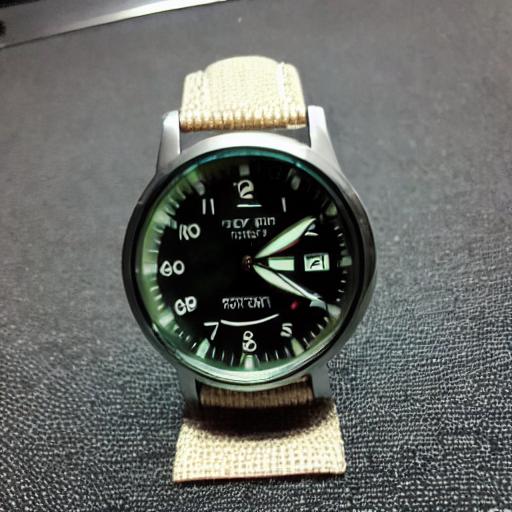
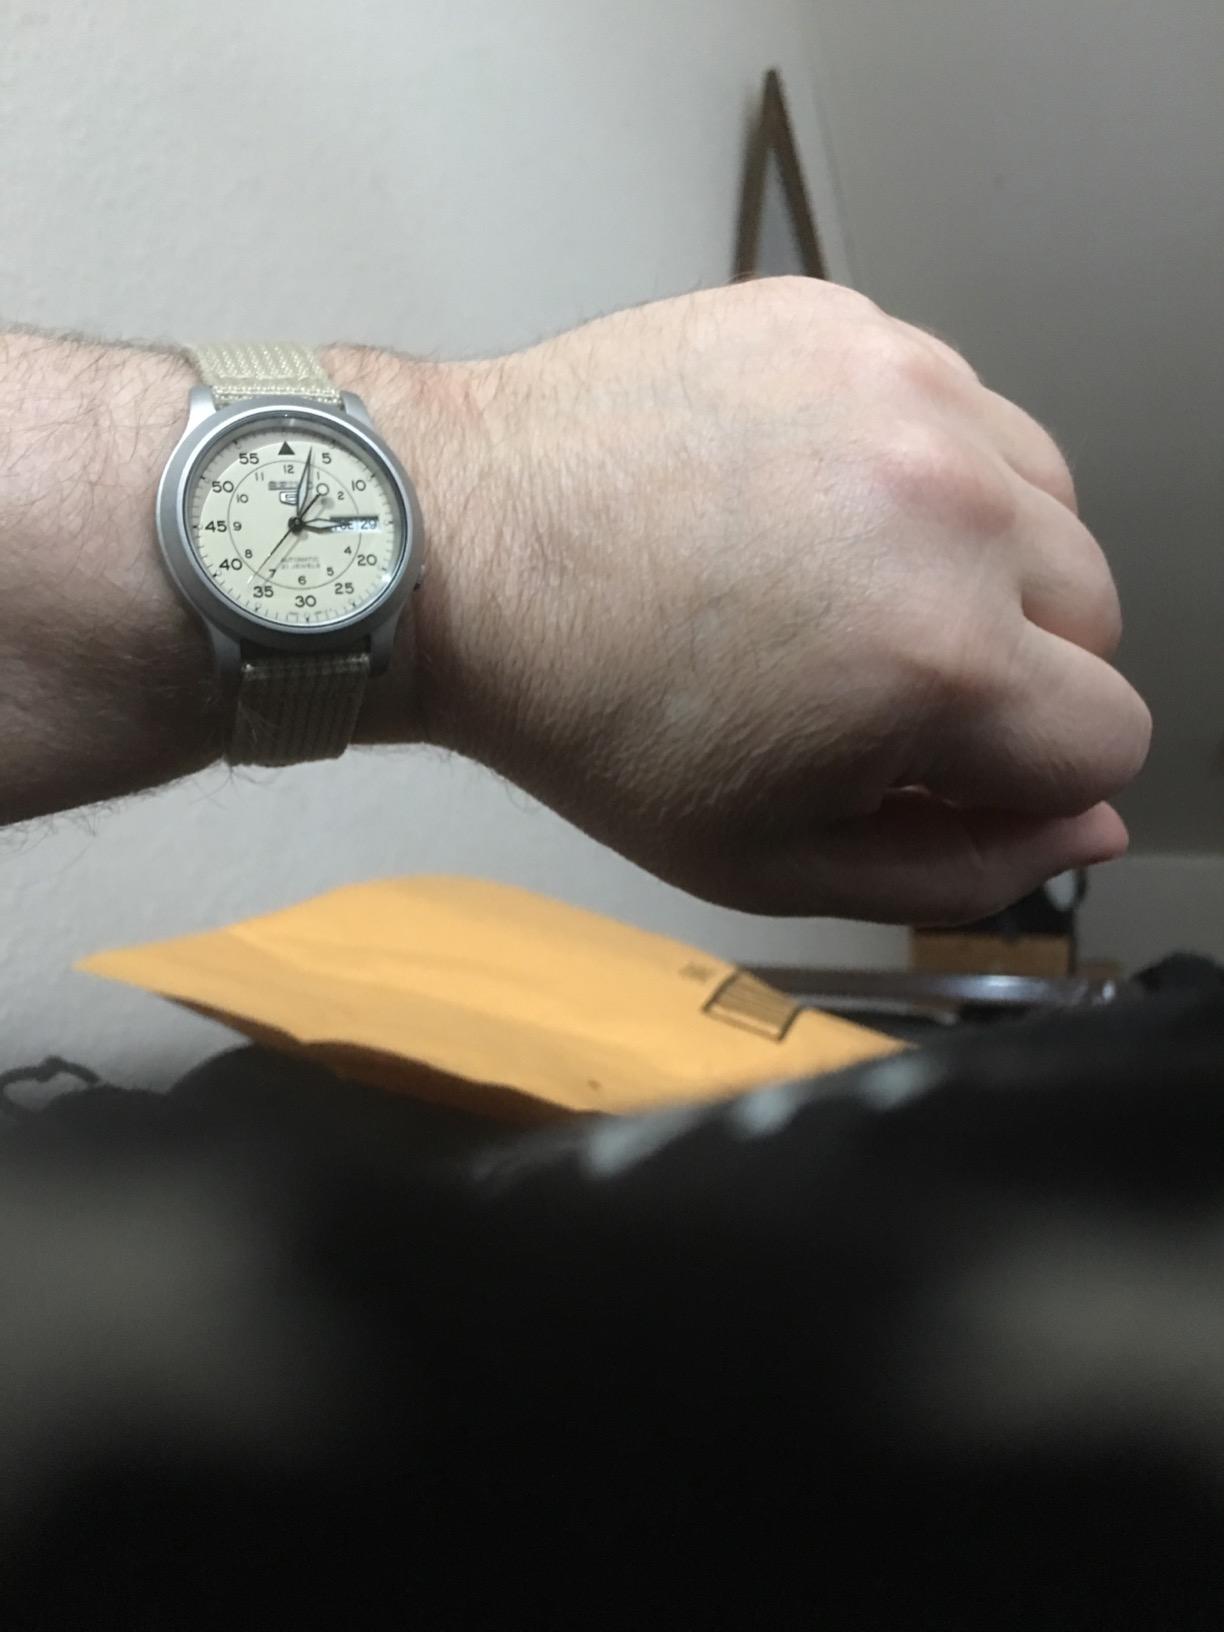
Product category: accessories_watch
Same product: no